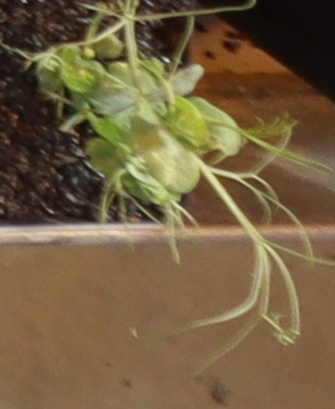
Label: Field Pea